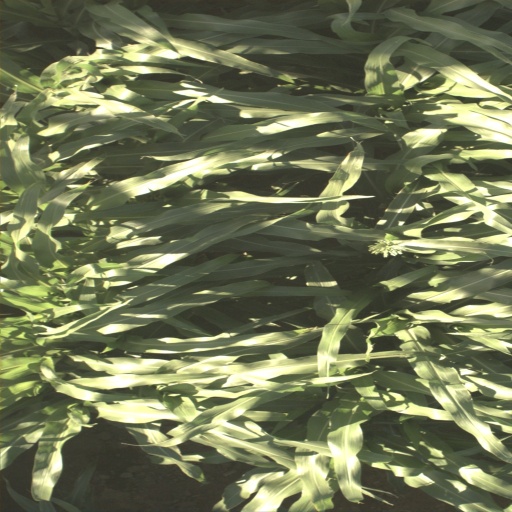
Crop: sorghum